Ford Island

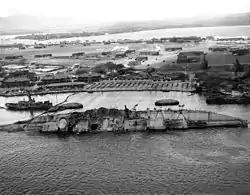
A ship on its side halfway underwater with cables strung to winches on the island behind it.

Ford Island was the headquarters of Patrol Wing Two, an important target for the first-wave airborne raiders in the December 7, 1941, Japanese attack on Pearl Harbor. Before dawn, the U.S. strategic center in the Pacific consisted of the seven battleships moored along Battleship Row and the six pairs of interrupted quays along the east side of Ford Island. Quay F-2 (the southernmost), which usually berthed an aircraft carrier, was empty. The Pacific Fleet flagship was moored northeastward, at F-3. Side by side with was (outboard), followed by with outboard. Behind "Tennessee" was alongside the repair ship "Vestal". Closing the row was , alone at F-8. These battleships, from eighteen to twenty-five years old, represented all but two of those available to the Pacific Fleet. was also in Pearl Harbor, being dry-docked at the Navy Yard. The ninth battleship of the fleet, , was being overhauled on the West Coast. These nine battleships taken together were one short of equaling Japan's active battle fleet.